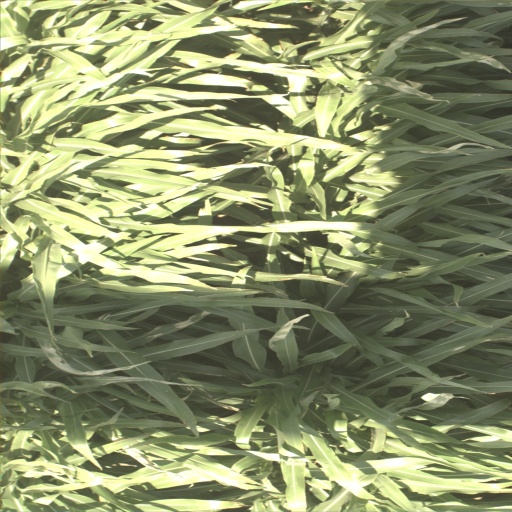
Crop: sorghum